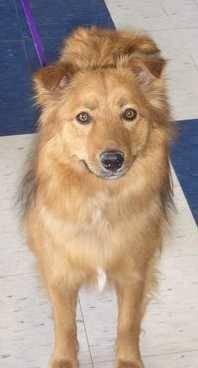
dog